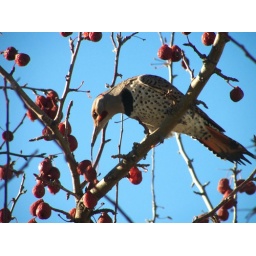
eating crab apples from our tree in the front yard. Notice his tongue.